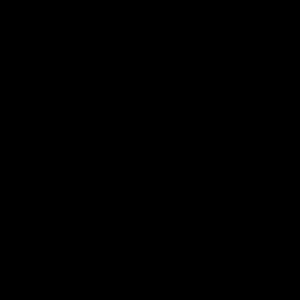
Dans le solfège, un tenuto est un effet sur une note que l'on maintient dans le temps. C'est aussi une articulation.